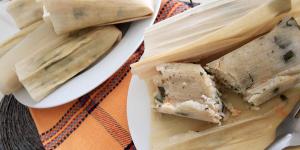
tamales de verduras